Medieval and early modern Africa

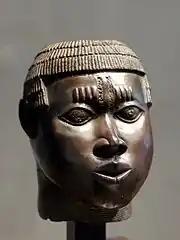
"Benin Bronze" (brass)

The Dahomey Kingdom was founded in the early 17th century when the Aja people of the Allada kingdom moved northward and settled among the Fon. They began to assert their power a few years later. In so doing they established the Kingdom of Dahomey, with its capital at Agbome. King Houegbadja ( – 1685) organized Dahomey into a powerful centralized state. He declared all lands to be owned of the king and subject to taxation. Primogeniture in the kingship was established, neutralizing all input from village chiefs. A "cult of kingship" was established. A captive slave would be sacrificed annually to honor the royal ancestors. During the 1720s, the slave-trading states of Whydah and Allada were taken, giving Dahomey direct access to the slave coast and trade with Europeans. King Agadja (1708–1740) attempted to end the slave trade by keeping the slaves on plantations producing palm oil, but the European profits on slaves and Dahomey's dependency on firearms were too great. In 1730, under king Agaja, Dahomey was conquered by the Oyo Empire, and Dahomey had to pay tribute. Taxes on slaves were mostly paid in cowrie shells. During the 19th century, palm oil was the main trading commodity. France conquered Dahomey during the Second Franco-Dahomean War (1892–1894) and established a colonial government there. Most of the troops who fought against Dahomey were native Africans.